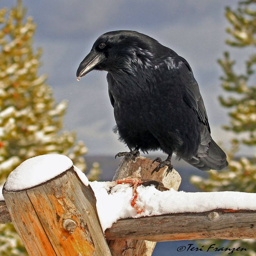
biological species are among the smartest animals on the planet